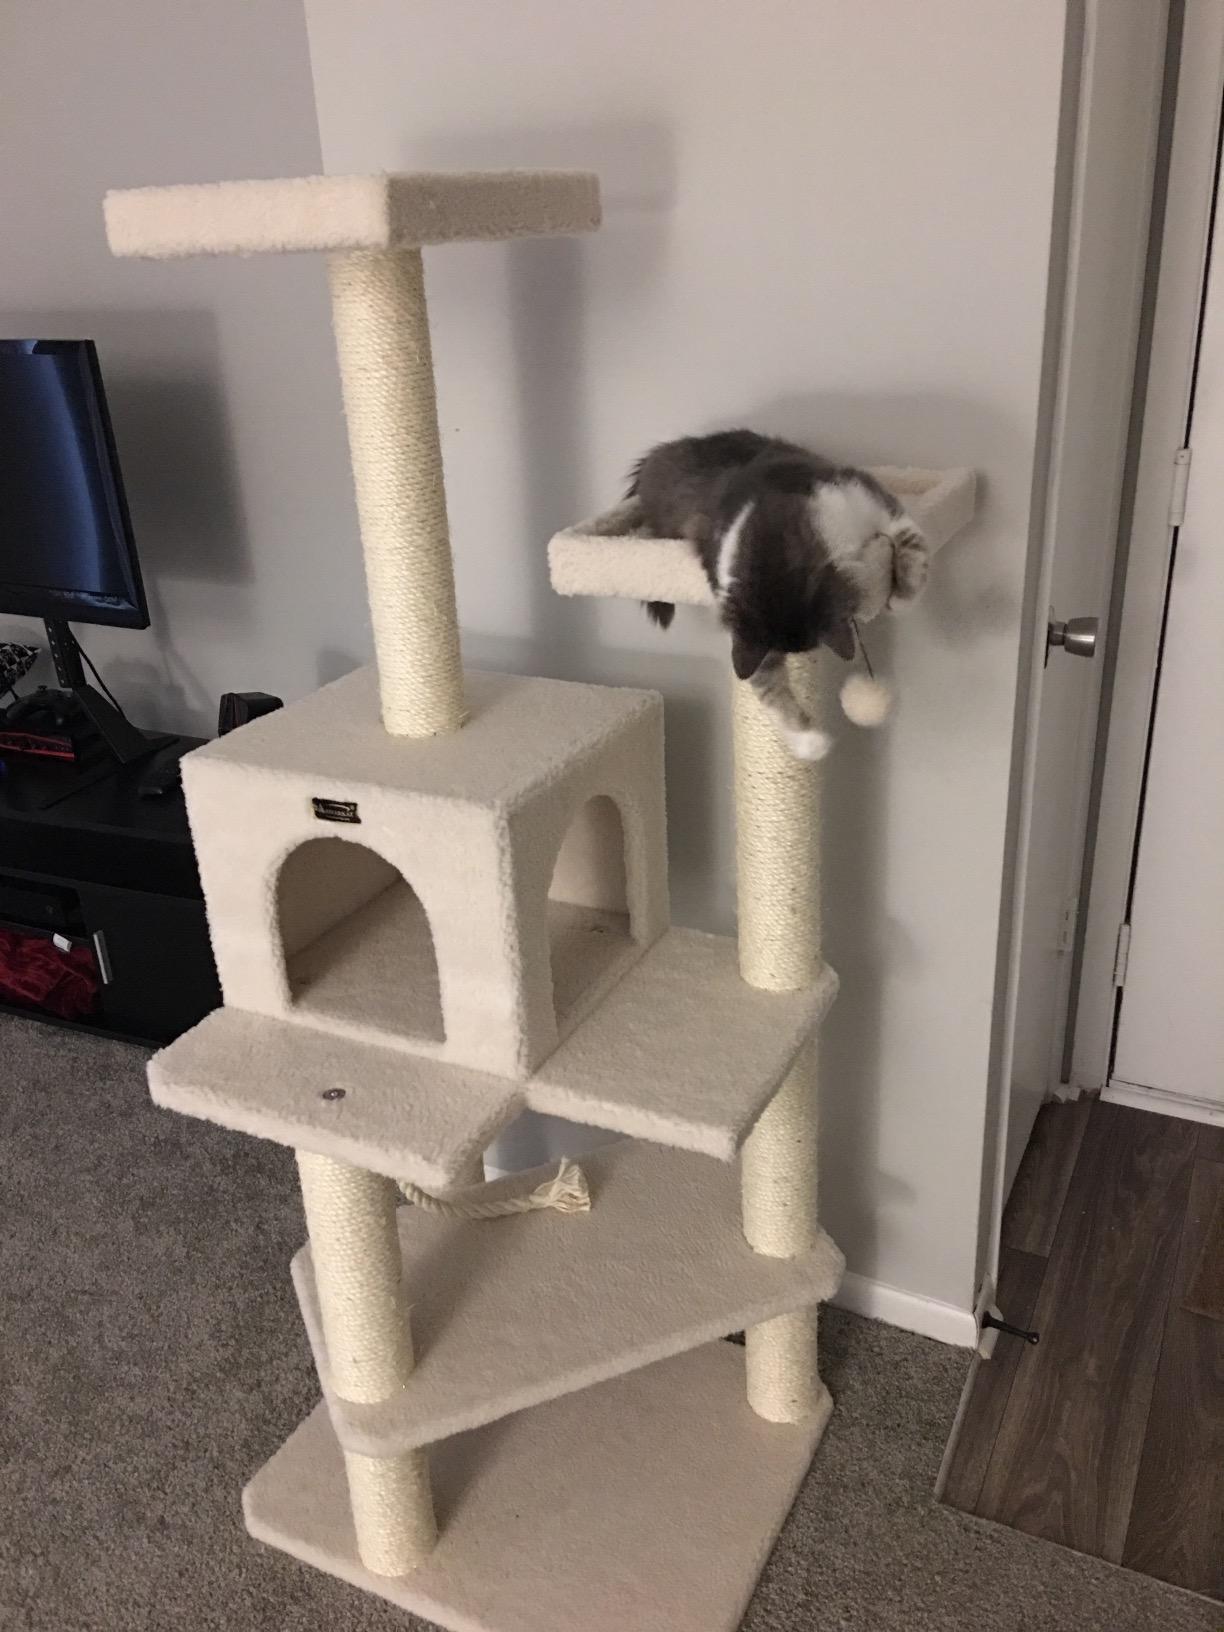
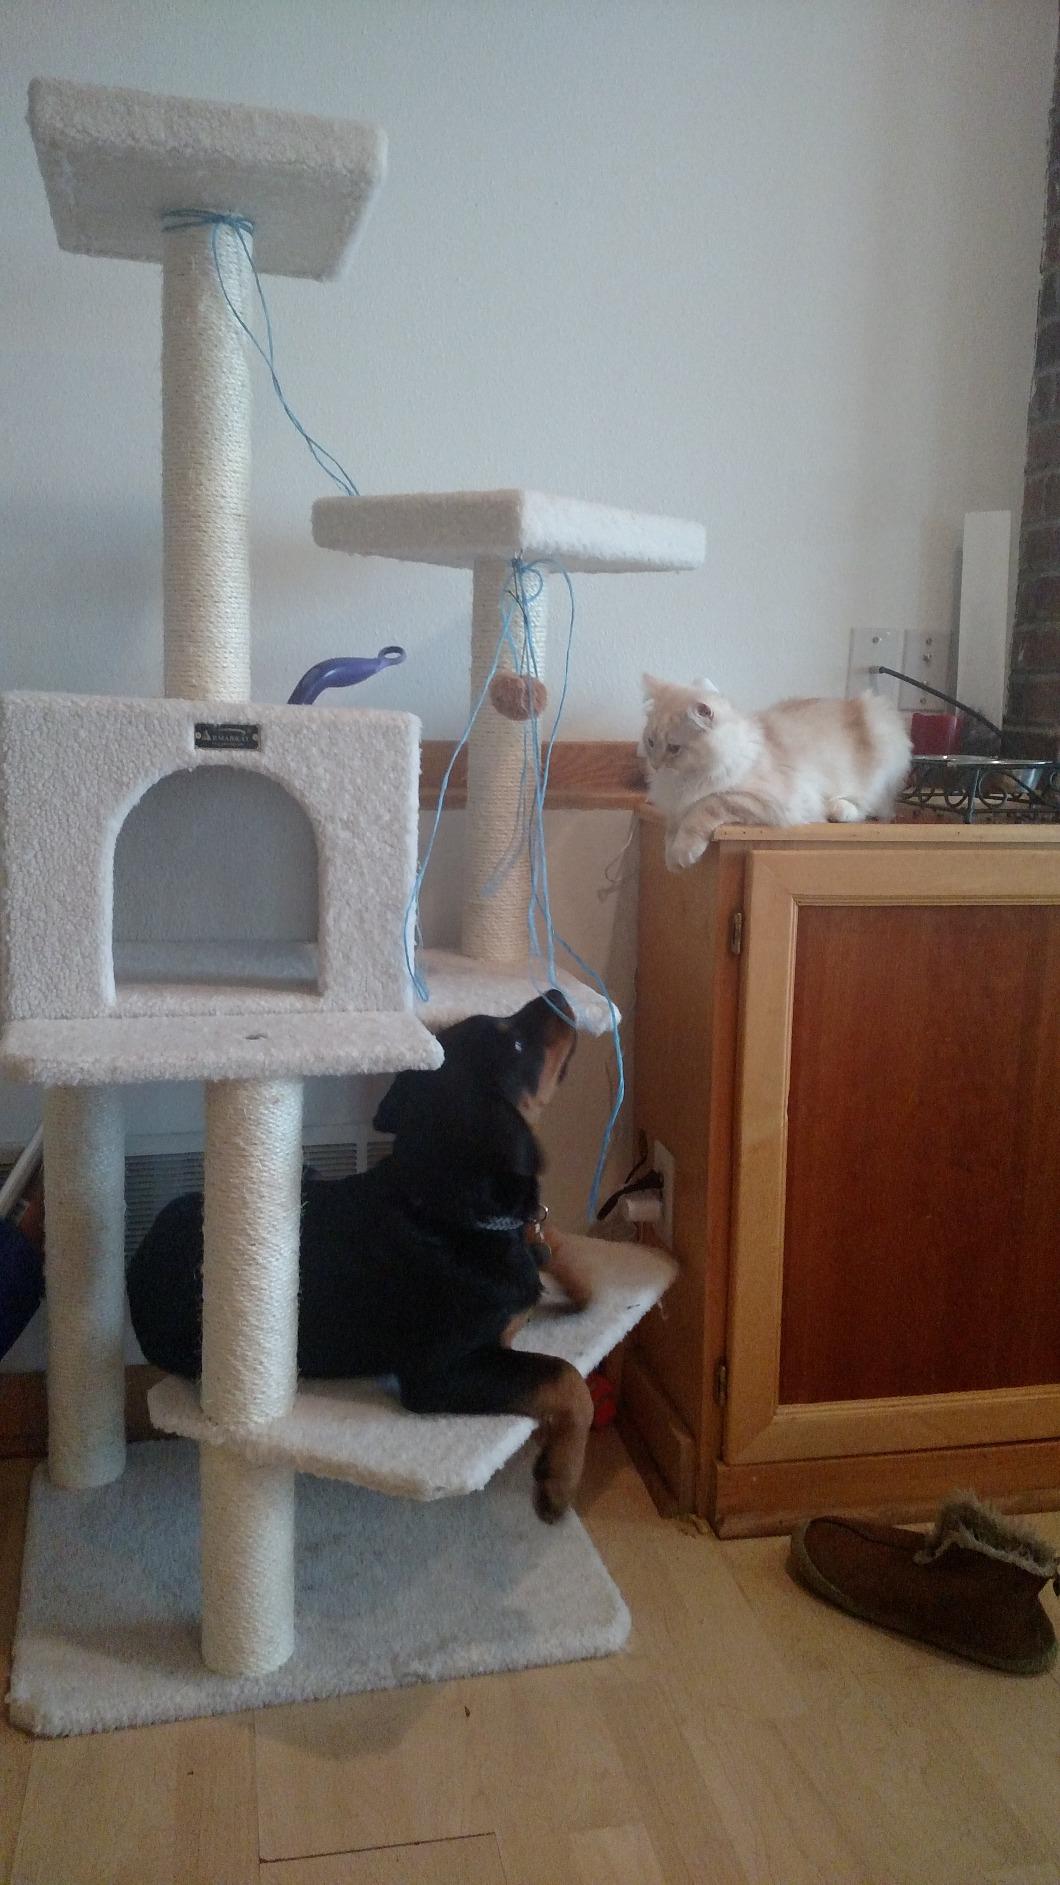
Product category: items_cat tree
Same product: yes